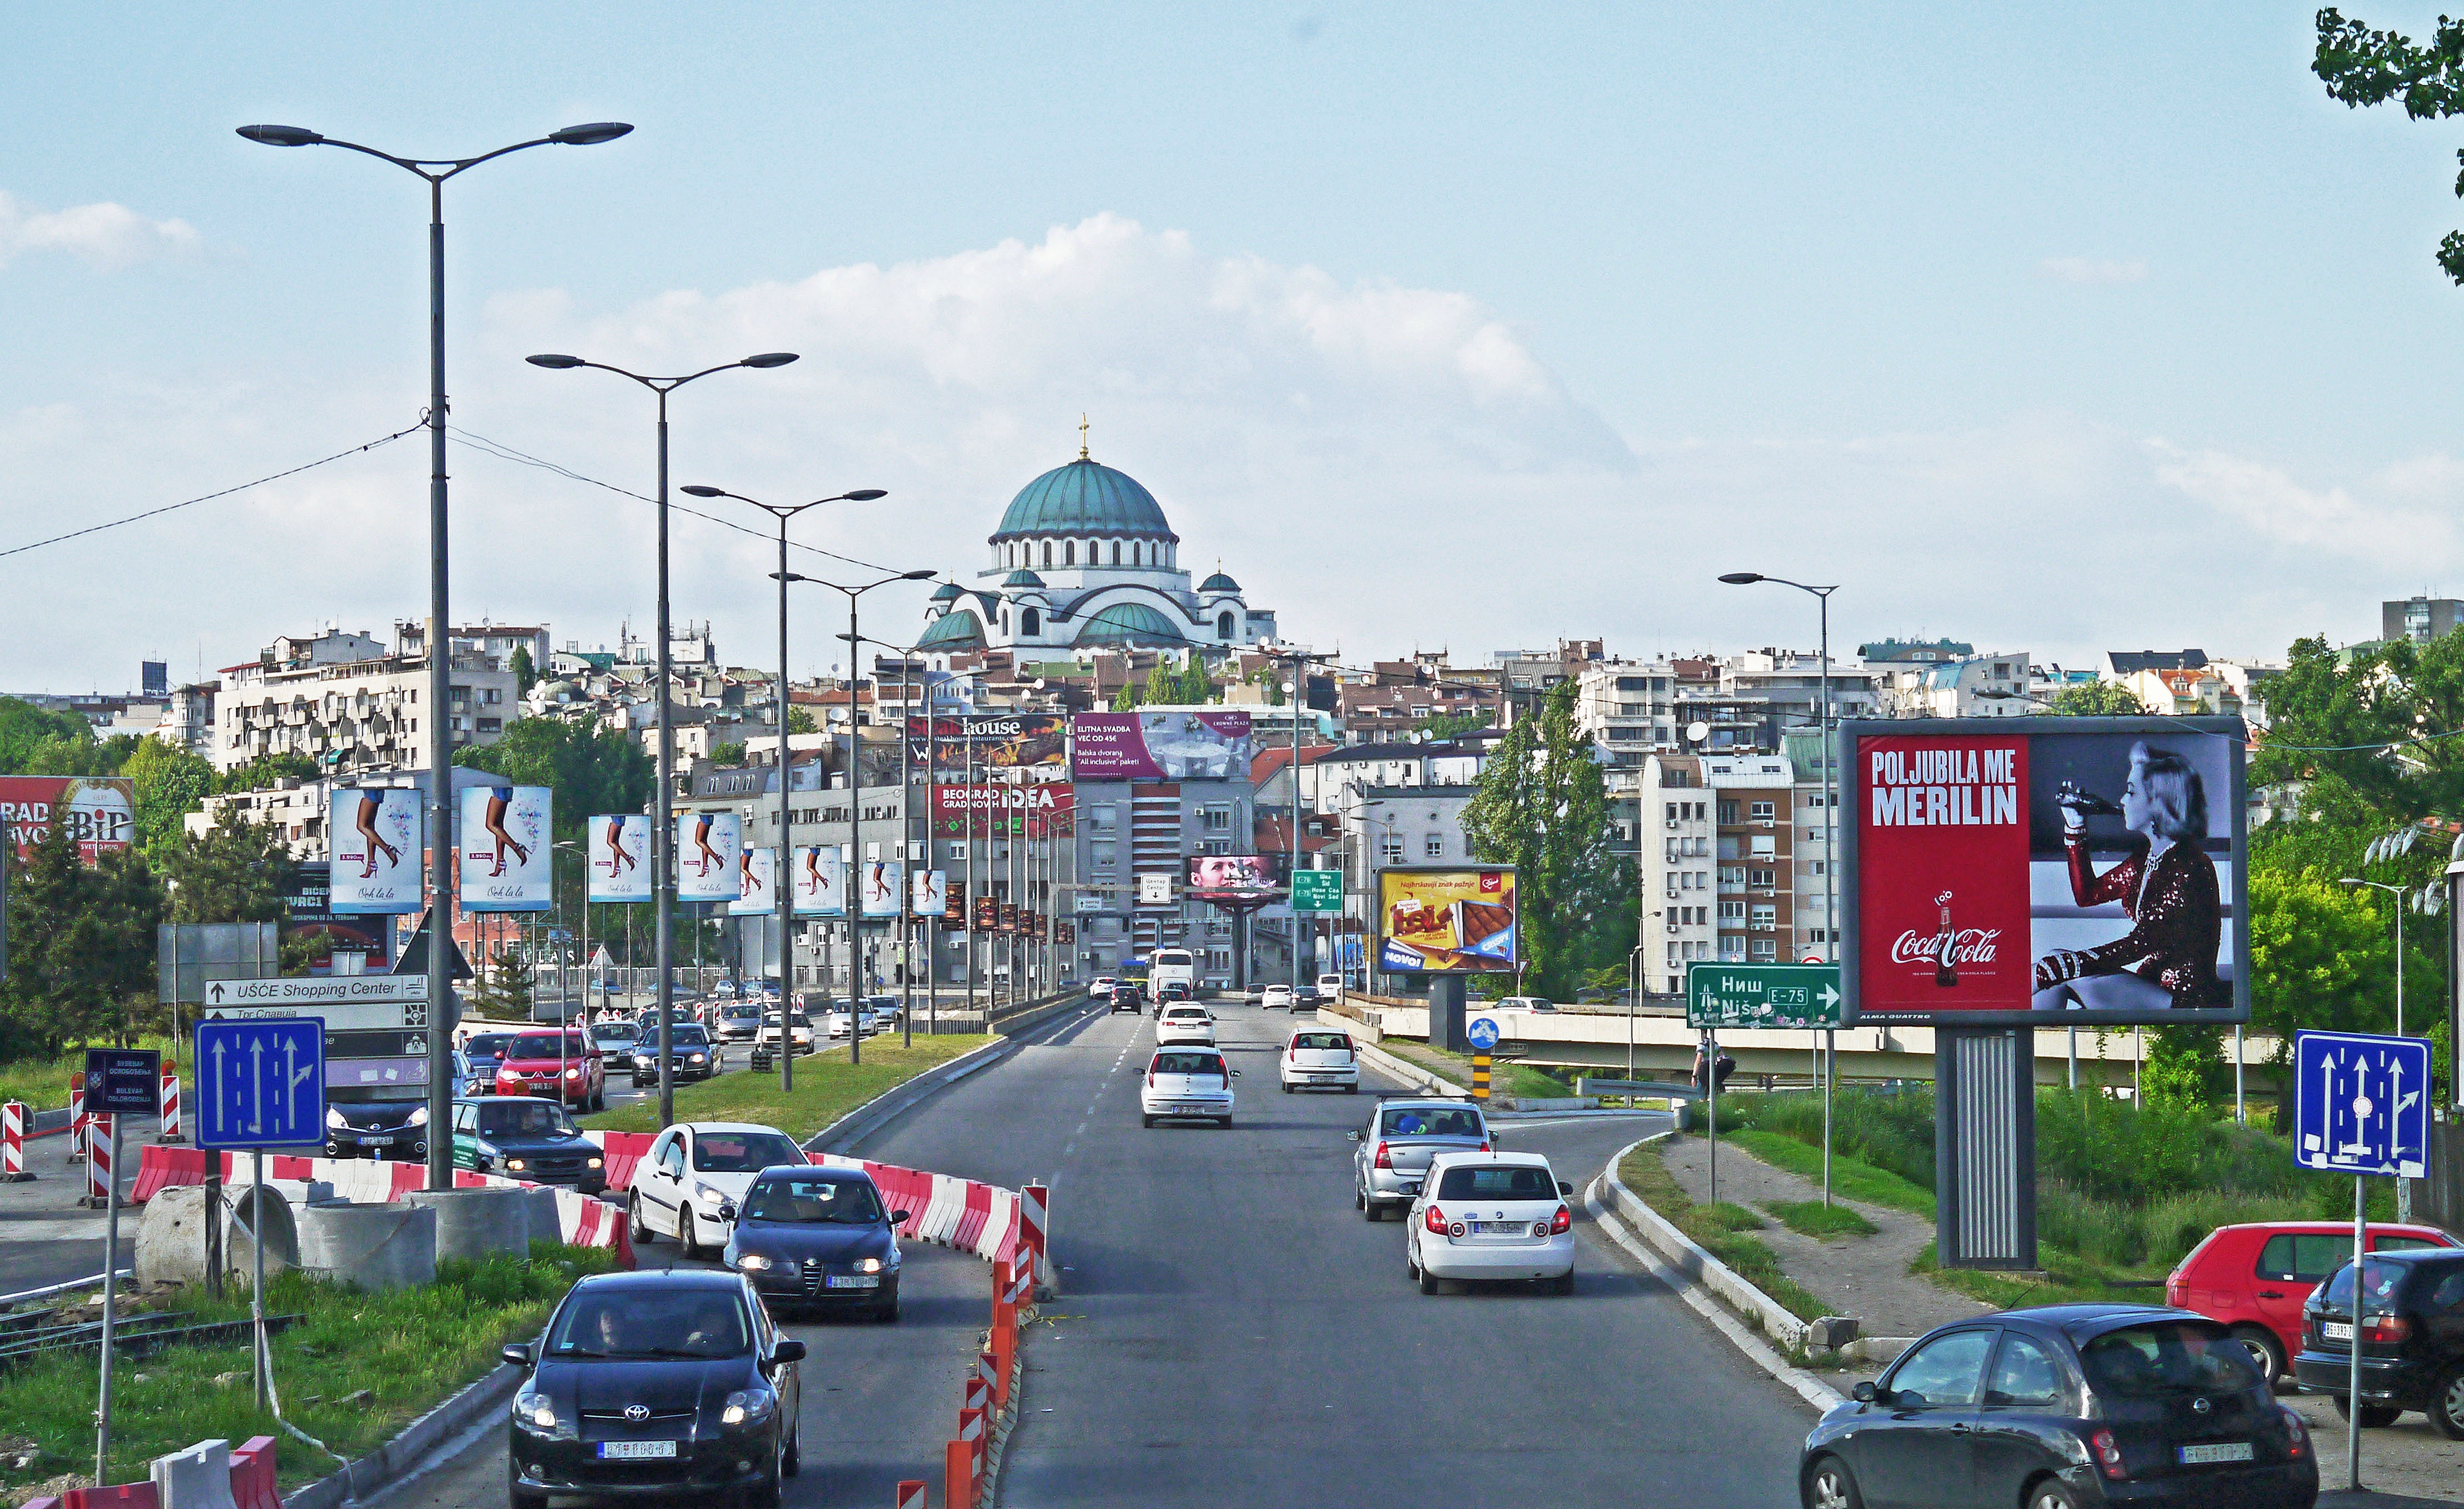
road, traffic, hill, town, highway, building, walkway, cityscape, downtown, transport, landmark, church, lane, public transport, places of interest, capital, serbia, infrastructure, dome, dom, site, sava, shuttle, belgrade, house of worship, billboards, incident road, hl, motorway connection, serbian orthodox, residential area, human settlement, controlled access highway